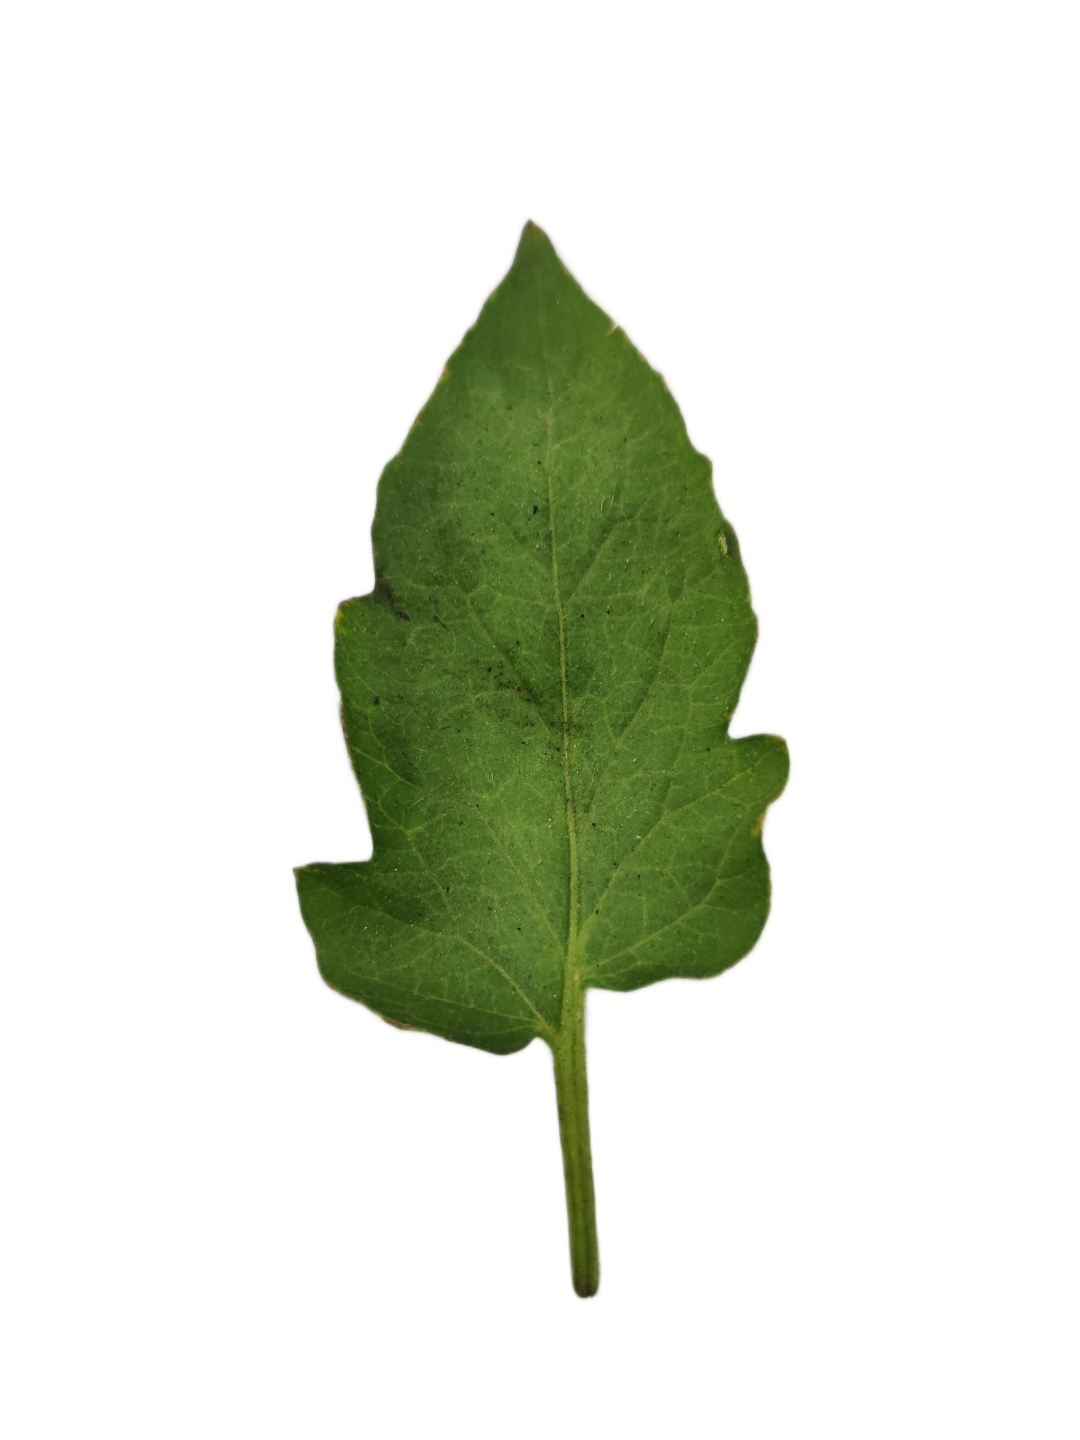
Crop: Tomato
Label: Mosaic